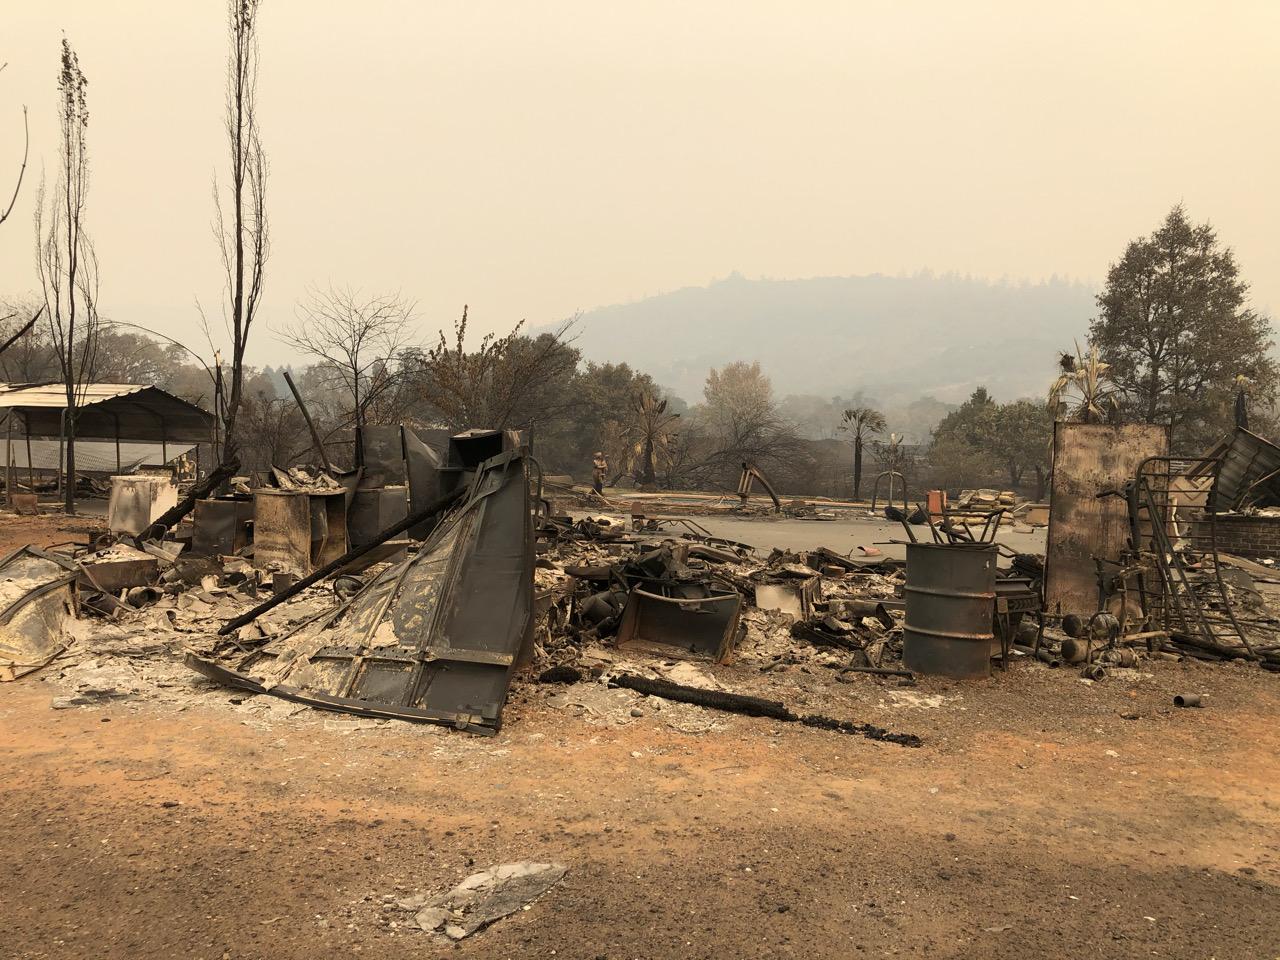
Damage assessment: destroyed